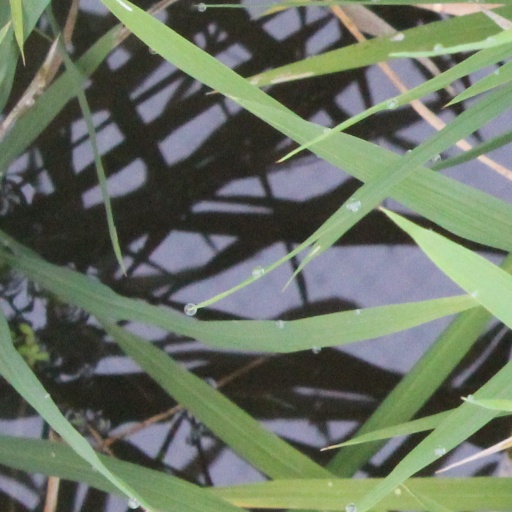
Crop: rice